Sigvert Grubbe House

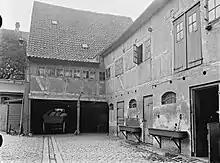
Wildersgade 41 in 1913

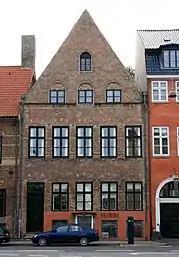
Strandgade 28

Strandgade 28 was home to 24 residents at the 1860 census. Søren Carl Mortensen, who had now taken over the family business, resided on the ground floor with his wife Adamine Sophie (née Hviid), their three children (aged one to five), his sister-in-law Marie Hansine Hviid, one male servant and two maids. Thomas Frederik Thomsen, who was now trading on the Faroe Islands, resided on the first floor with his wife Benthine Marie Hansine Thomsen (née Mortensen), their five children (aged four to 10) and one maid. His mother had moved up to the second floor. Jens Christian Christensen, an innkeeper ("værtshusholder"), resided in the basement with his wife Karen Jensdatter, their two children (aged one and four) and two lodgers (coachmen in Mortensen's business). Jens Berendt, a workman, resided in the rear wing with his wife Wilhelmine Berendt (née Saabek), their two foster children (aged five and 12) and one lodger.